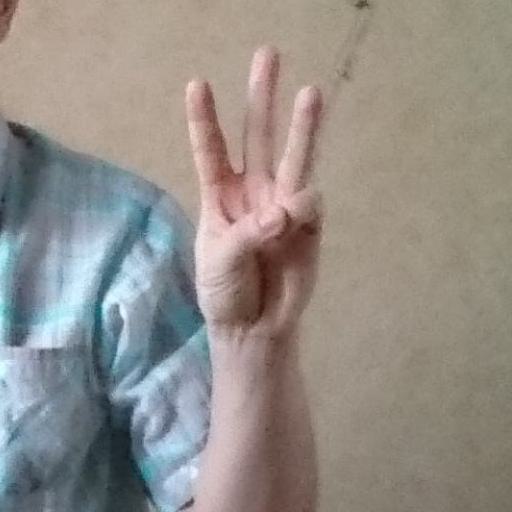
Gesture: three